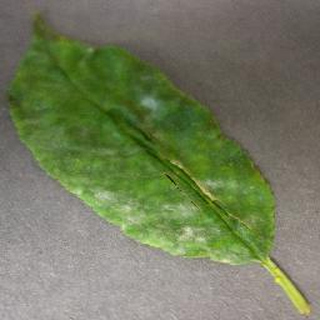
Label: cherry_powdery_mildew